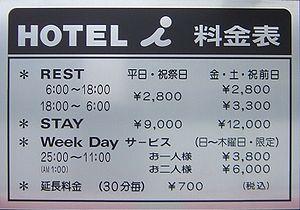
Un love hotel est, au Japon, un type d'hôtels que l’on peut réserver à l’heure ou à la nuit, offrant de l'intimité et de la discrétion pour des couples afin d'avoir des relations sexuelles.